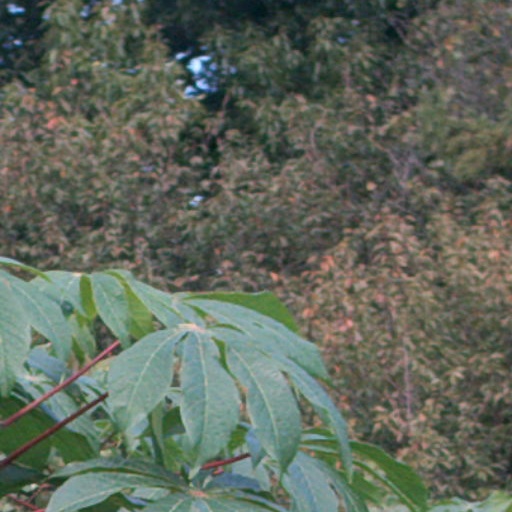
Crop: cassava